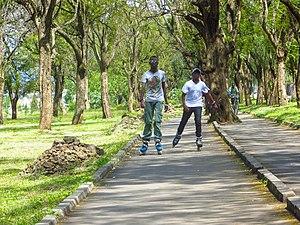
La culture du Kenya, pays d'Afrique de l'Est, désigne d'abord les pratiques culturelles observables de ses habitants.